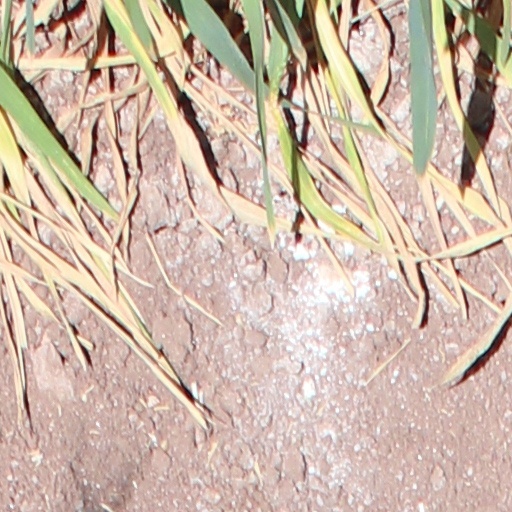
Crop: wheat